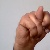
The image shows a hand gesture representing the letter 'N' in Indian Sign Language.